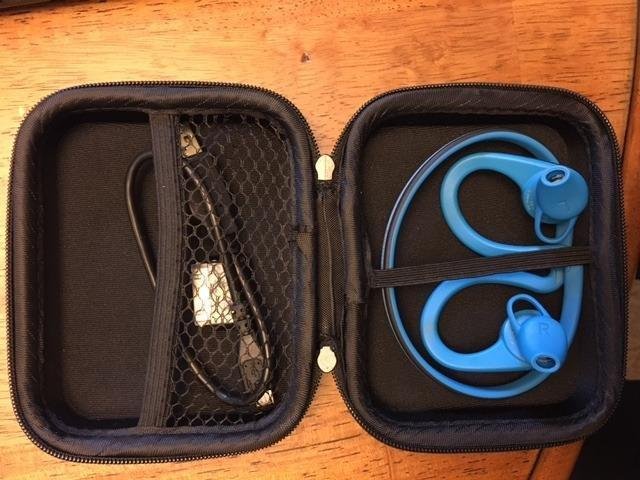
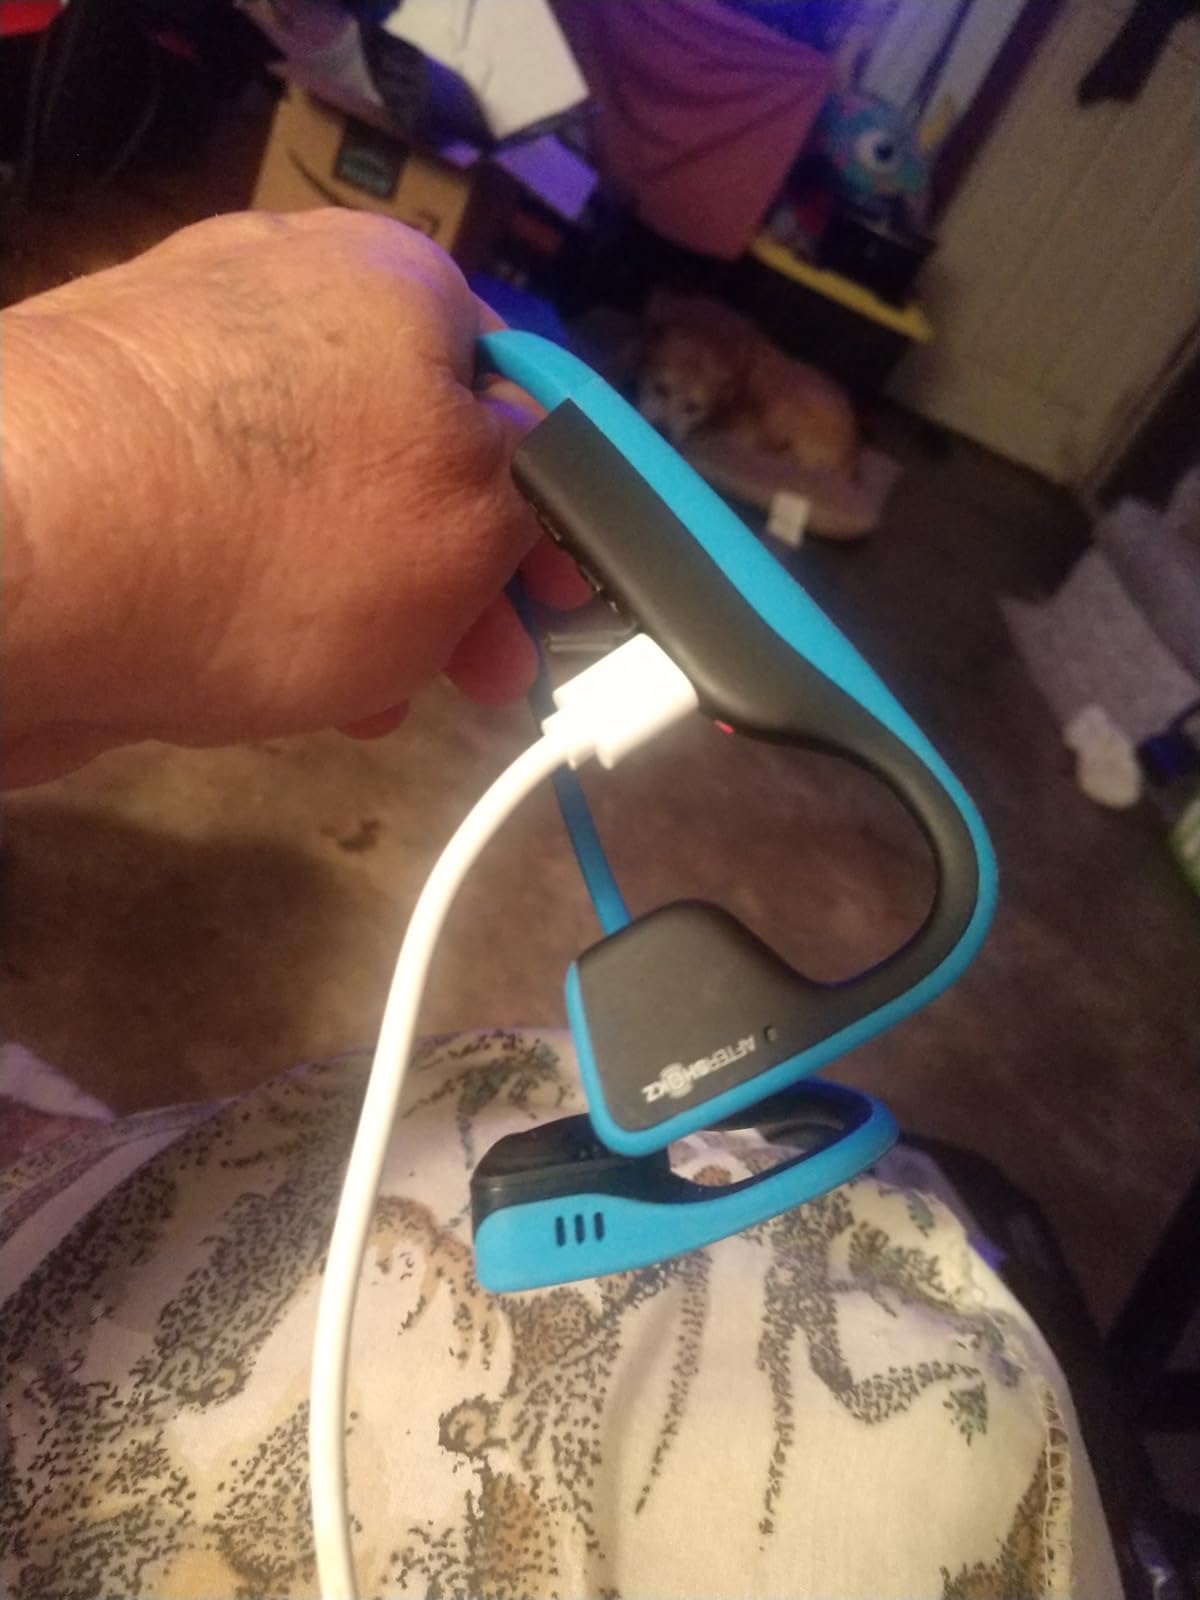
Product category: headphones
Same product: no